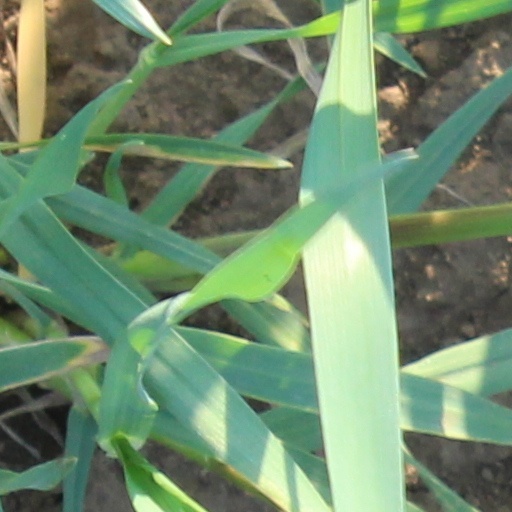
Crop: wheat